American Radiator Company Factory Complex

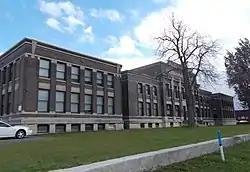
American Radiator Company Factory Complex, November 2015

American Radiator Company Factory Complex, also known as the Pierce Plant, American Radiator & Standard Sanitary Stamping Plant, Institute of Thermal Research, Equipment Plant, and Malleable Foundry, is a historic factory complex located in Buffalo, Erie County, New York. The complex was built between 1891 and 1959, originally by Pierce Steam Heating Company and expanded by its successor the American Radiator Company. It consists of three distinct sections: 1.) the Institute of Thermal Research (designed in 1910 by Schmidt, Garden & Martin and expanded in 1924 by Bley & Lyman), 2.) the Equipment Plant (built in stages between 1891 and 1952), and 3.) the Malleable Foundry (built 1915, expanded several times by 1935). American Radiator amalgamated with Standard Sanitary Manufacturing Company in 1929 to form the American Radiator and Standard Sanitary Corporation, later becoming American Standard in 1967. The Institute of Thermal Research section is an administrative / laboratory building that is a two-story brick building with a stone foundation and an E-shaped plan. The original section includes Prairie School design elements. Additions to the factory buildings were made in 1906 and 1910 by prominent Buffalo architect Edward Brodhead Green.